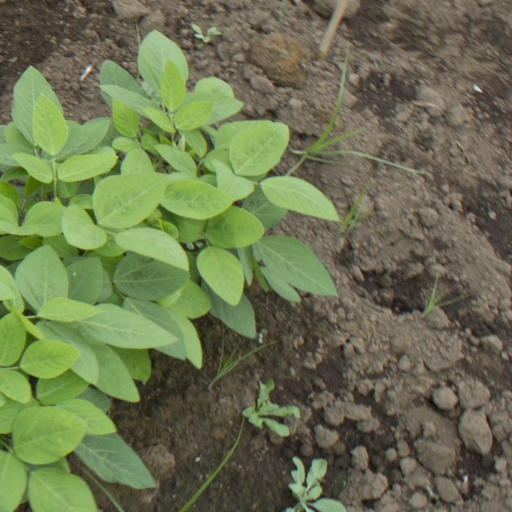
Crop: soybean